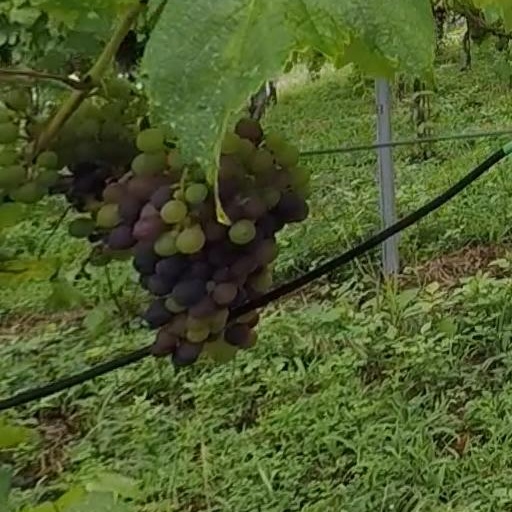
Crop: grape